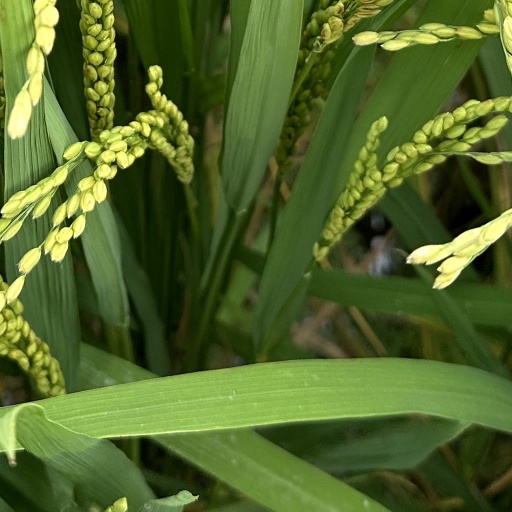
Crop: rice